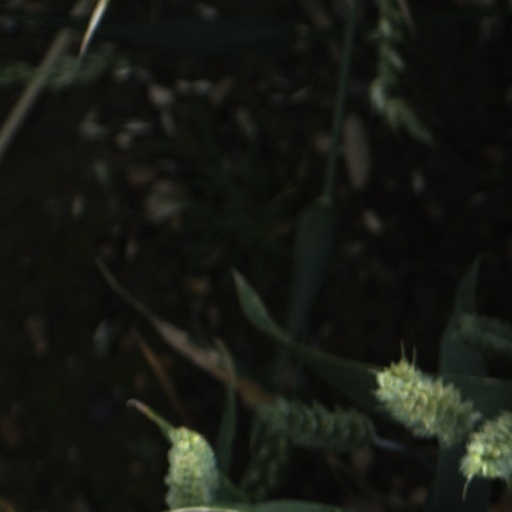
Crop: wheat